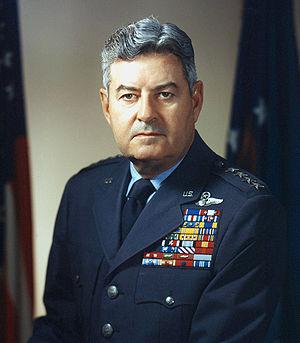
L'Essence de la décision, sous-titré Expliquer la crise des missiles de Cuba, est un ouvrage publié en 1971 par Graham T. Allison.
Le Strategic Air Command, ou SAC, était un grand commandement de l'United States Air Force, formé en 1946 pour regrouper les unités de bombardement stratégique de l'USAF, destinées en particulier à employer les armes nucléaires des États-Unis. Il regroupait aussi bien des unités de bombardiers, que d'avions ravitailleurs, de chasseurs d'escorte, mais aussi de missiles balistiques intercontinentaux.